Chinese government response to COVID-19

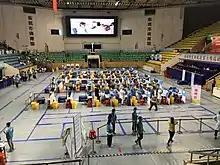
A vaccination centre in Guangdong, June 2021

In July 2020, the Chinese government granted an emergency use authorization for COVID-19 vaccines developed by Sinovac Biotech and China National Biotech Group. The government also approved a vaccine developed by CanSino Biologics for use in the military. By mid-December, authorities said that over one million vaccine doses had been administered to over 650,000 people (the vaccines require two doses), with "no serious adverse reactions". By December, plans were in place to vaccinate more widely, beginning with high-risk groups. The vaccine rollout was delayed by limited supplies and vaccine hesitancy.